Pyrgoi

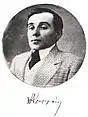
Constantine Christomanos, important figure to modern Greek theater.

According to the findings of geographer Dimitri Mishev (D. M. Brancoff), the town had a total Christian population of 1.600, of which all were Bulgarian Patriarchist Grecomans.